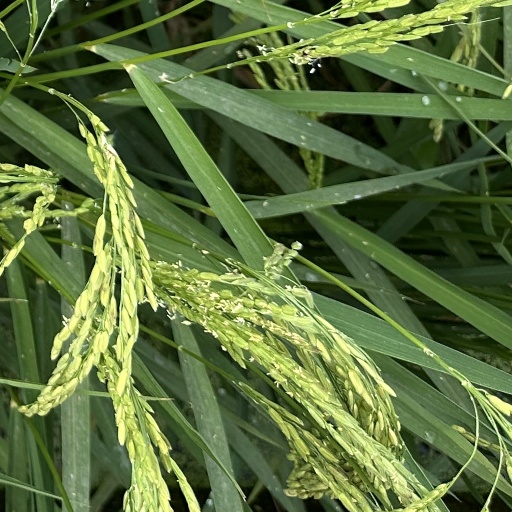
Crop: rice